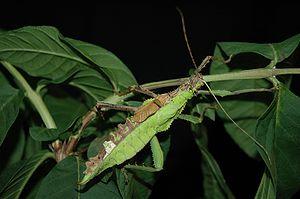
Heteropteryx dilalata est une espèce de grands phasmes originaire des forêts humides de Cameron Highlands, Tapa Hills Malaisie, Java, Thaïlande, Sarawak et Sumatra.
Le gynandromorphisme est une atypicité observable chez un individu qui présente à la fois des régions mâles et des régions femelles. Il touche parfois certains animaux, principalement des insectes, mais aussi des oiseaux, crustacés, etc.